CoreStates Financial Corporation

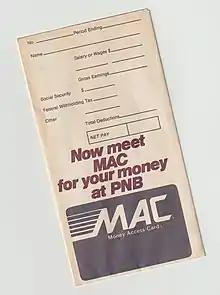
Payroll Envelope Advertising PNB MAC ATM Card

The bank was founded in Philadelphia on September 8, 1803, as The Philadelphia Bank. George Clymer was the bank's first president. Later, the bank became known as Philadelphia National Bank, or PNB.